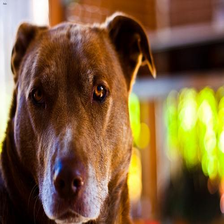
Species: dog
Breed: american pit bull terrier